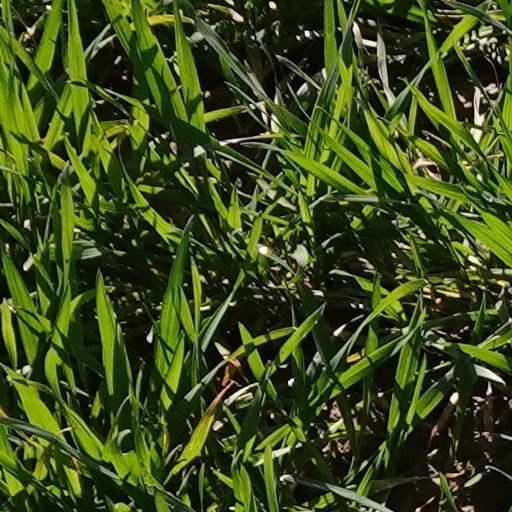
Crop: wheat